Church of San Francisco de Paula, Havana

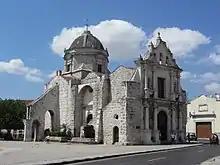
Facade of the Iglesia de San Francisco de Paula, 2011.

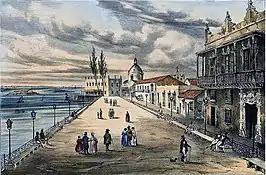
Frédéric Mialhe: "Álbum pintoresco de la Isla de Cuba". Showing Alameda de Paula with the Hospital and Iglesia de San Francisco de Paula in 1840.

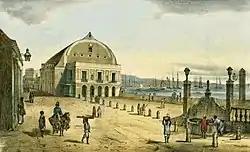
El Coliseo o Teatro Principal de La Habana, painting of 1775.

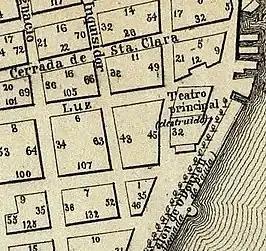
Partial 1853 Havana map Coliseo of Havana.

Towards the end of the 17th century, the first stone of what would be the hospital for women and the church of San Francisco de Paula was placed, the buildings were expanded in 1731 with the support and donations from the City Council and orders of the different General Captains in command of the island. In 1776, it was the most important hospital in Havana, there were several generations of famous doctors that trained here.